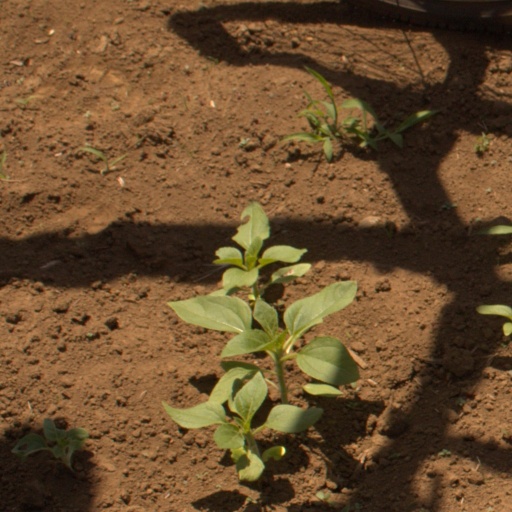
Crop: Jerusalem artichoke